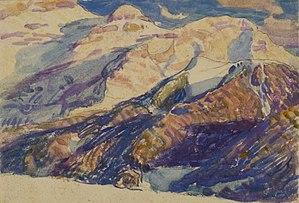
Abraham Hermanjat, de son nom complet Jacques-Elie-Abraham Hermanjat [Hermenjat], né le 29 septembre 1862 à Genève et mort le 12 octobre 1932 à Aubonne, est un artiste peintre suisse marqué principalement par le fauvisme et le divisionnisme.